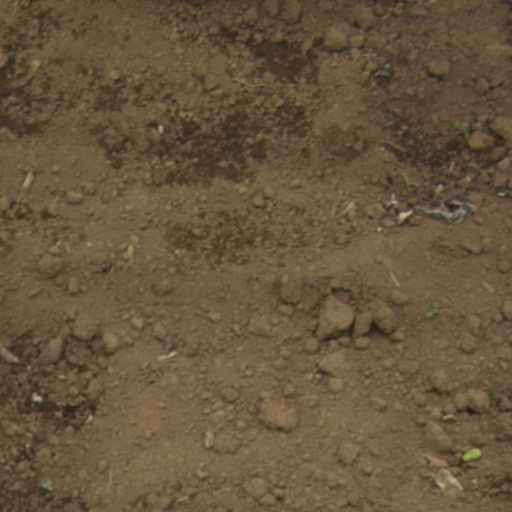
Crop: Jerusalem artichoke